Solon High School

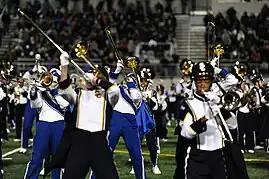
Solon High School Marching Band

Solon High School has robust band, orchestral, and choral programs. Some of the funds that these programs receive come from the school-associated non-profit organization the Solon Music Parents.